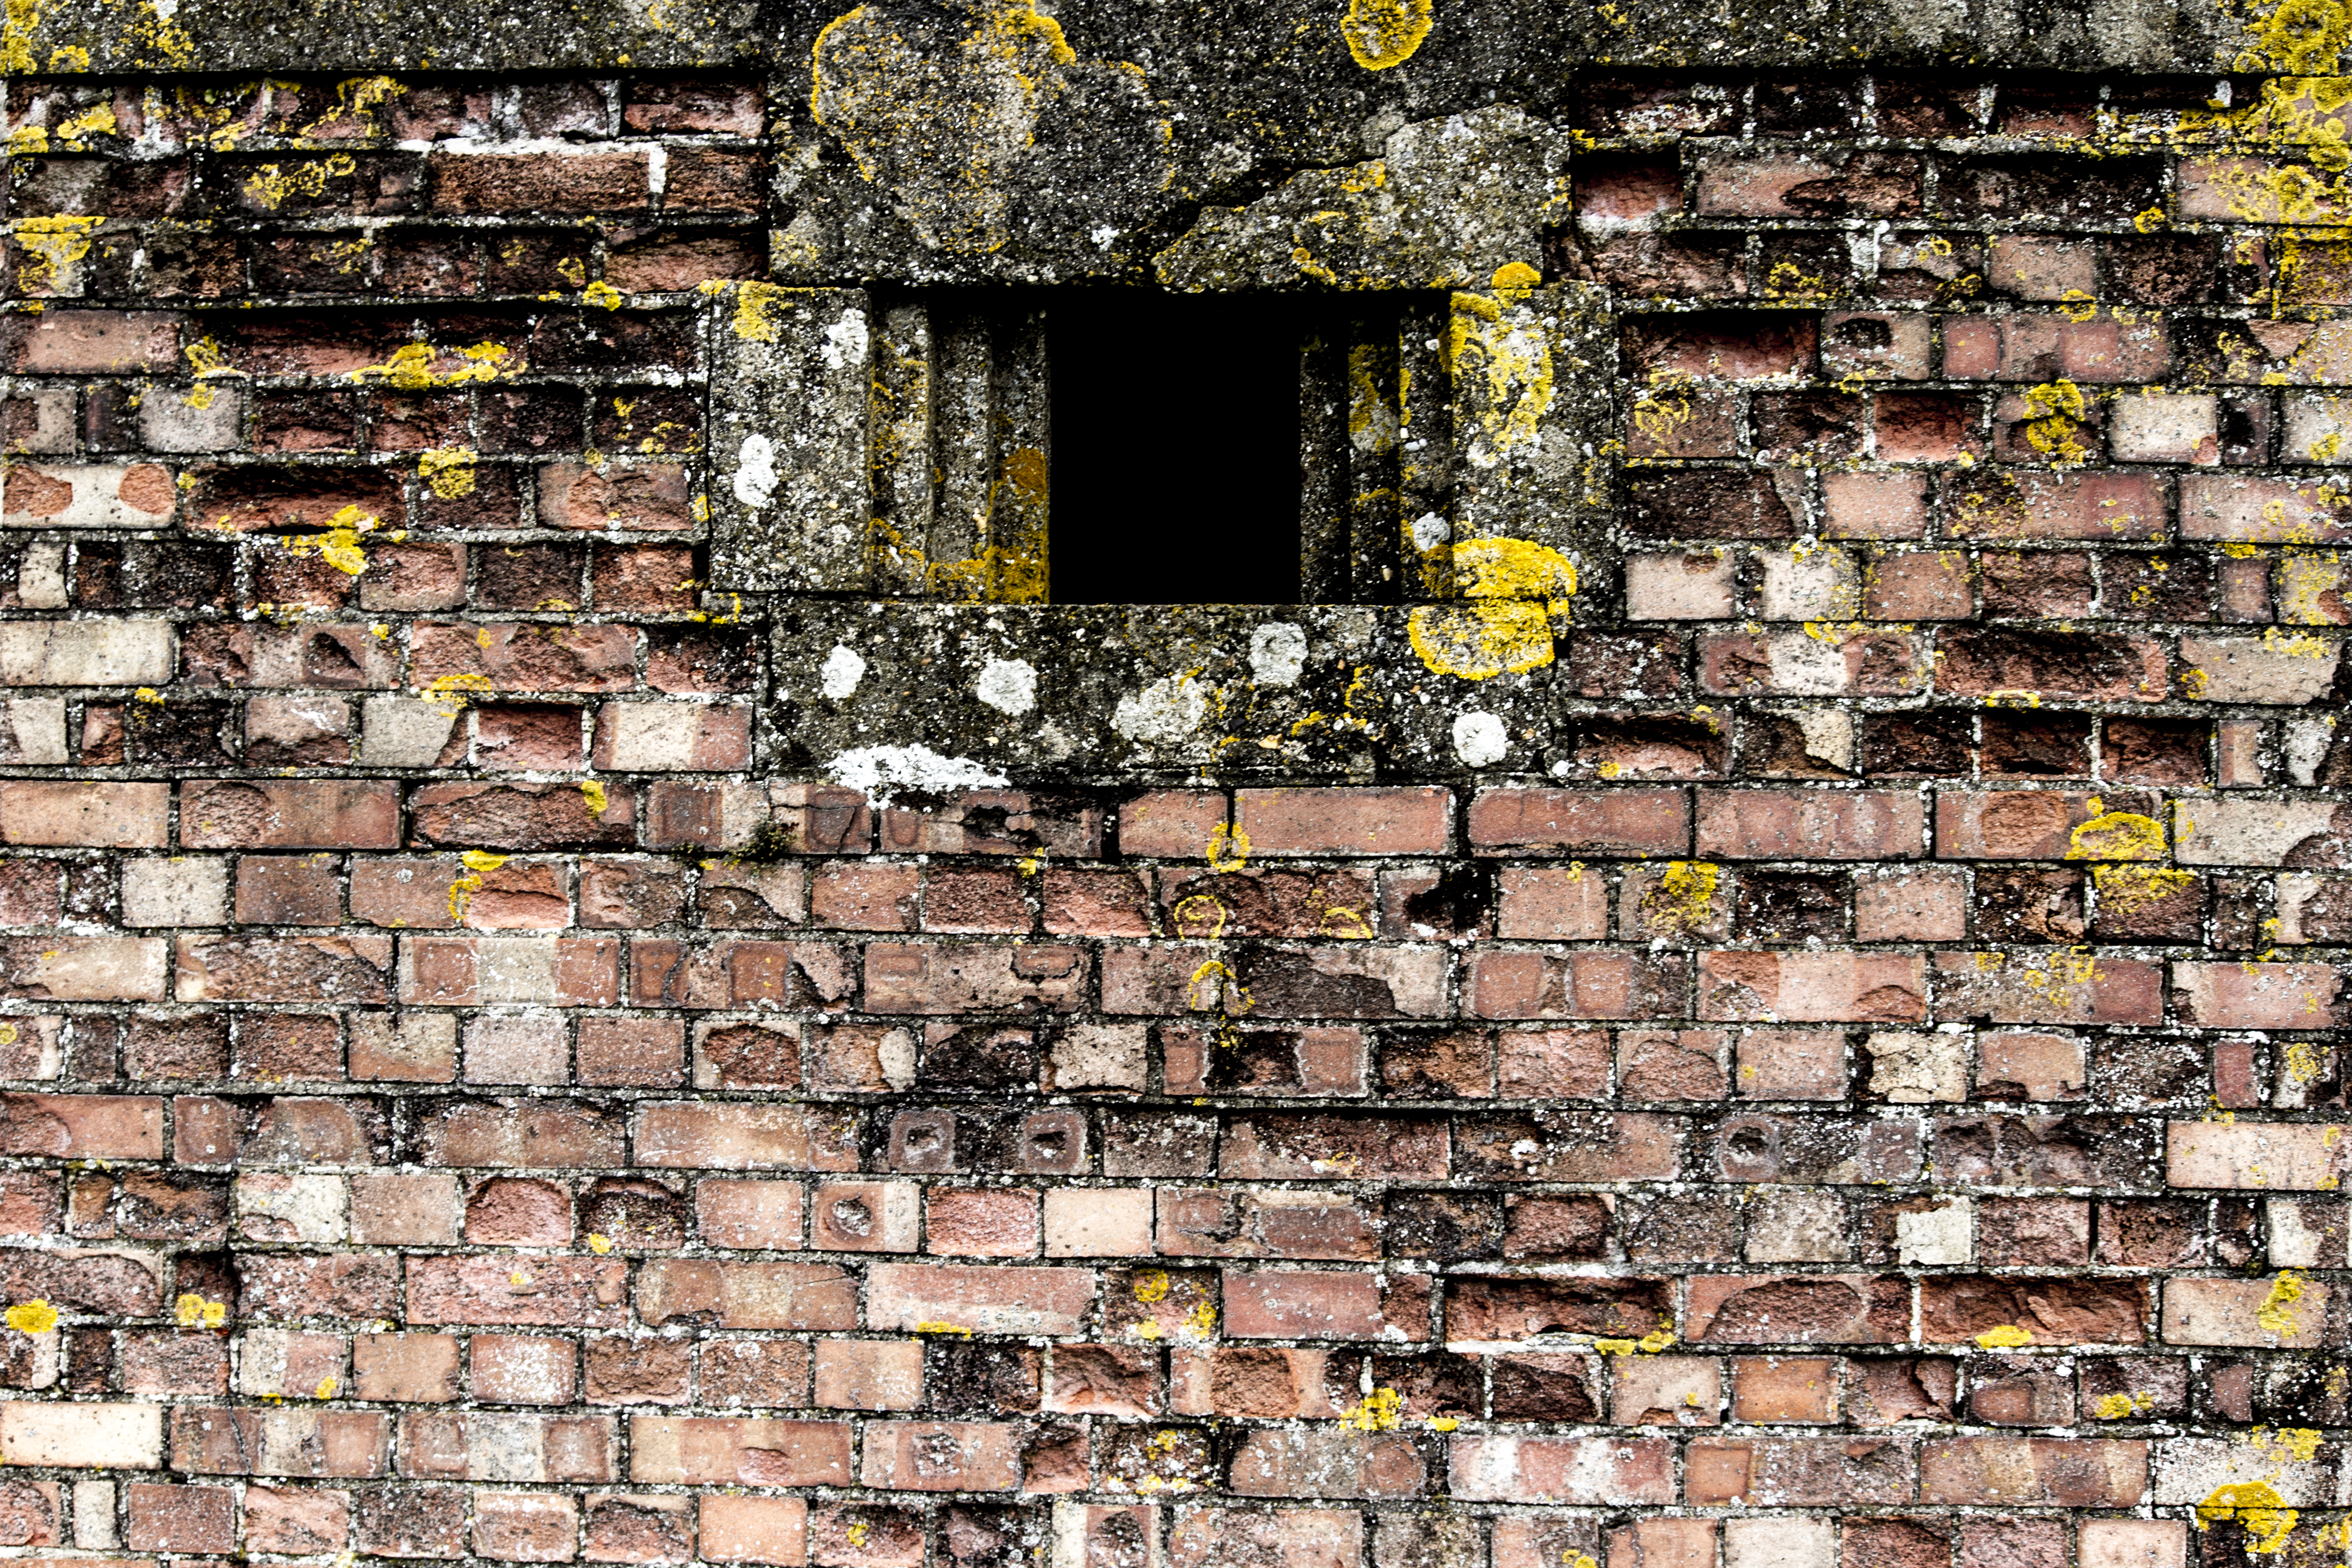
wood, texture, wall, stone wall, brick, material, uk, art, brickwork, peterborough, flooring